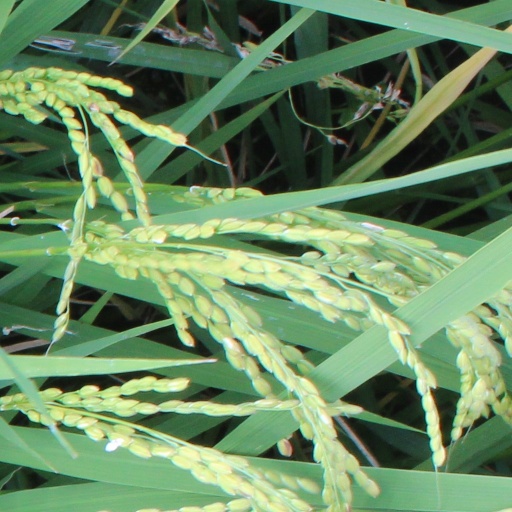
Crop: rice